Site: brandenburg
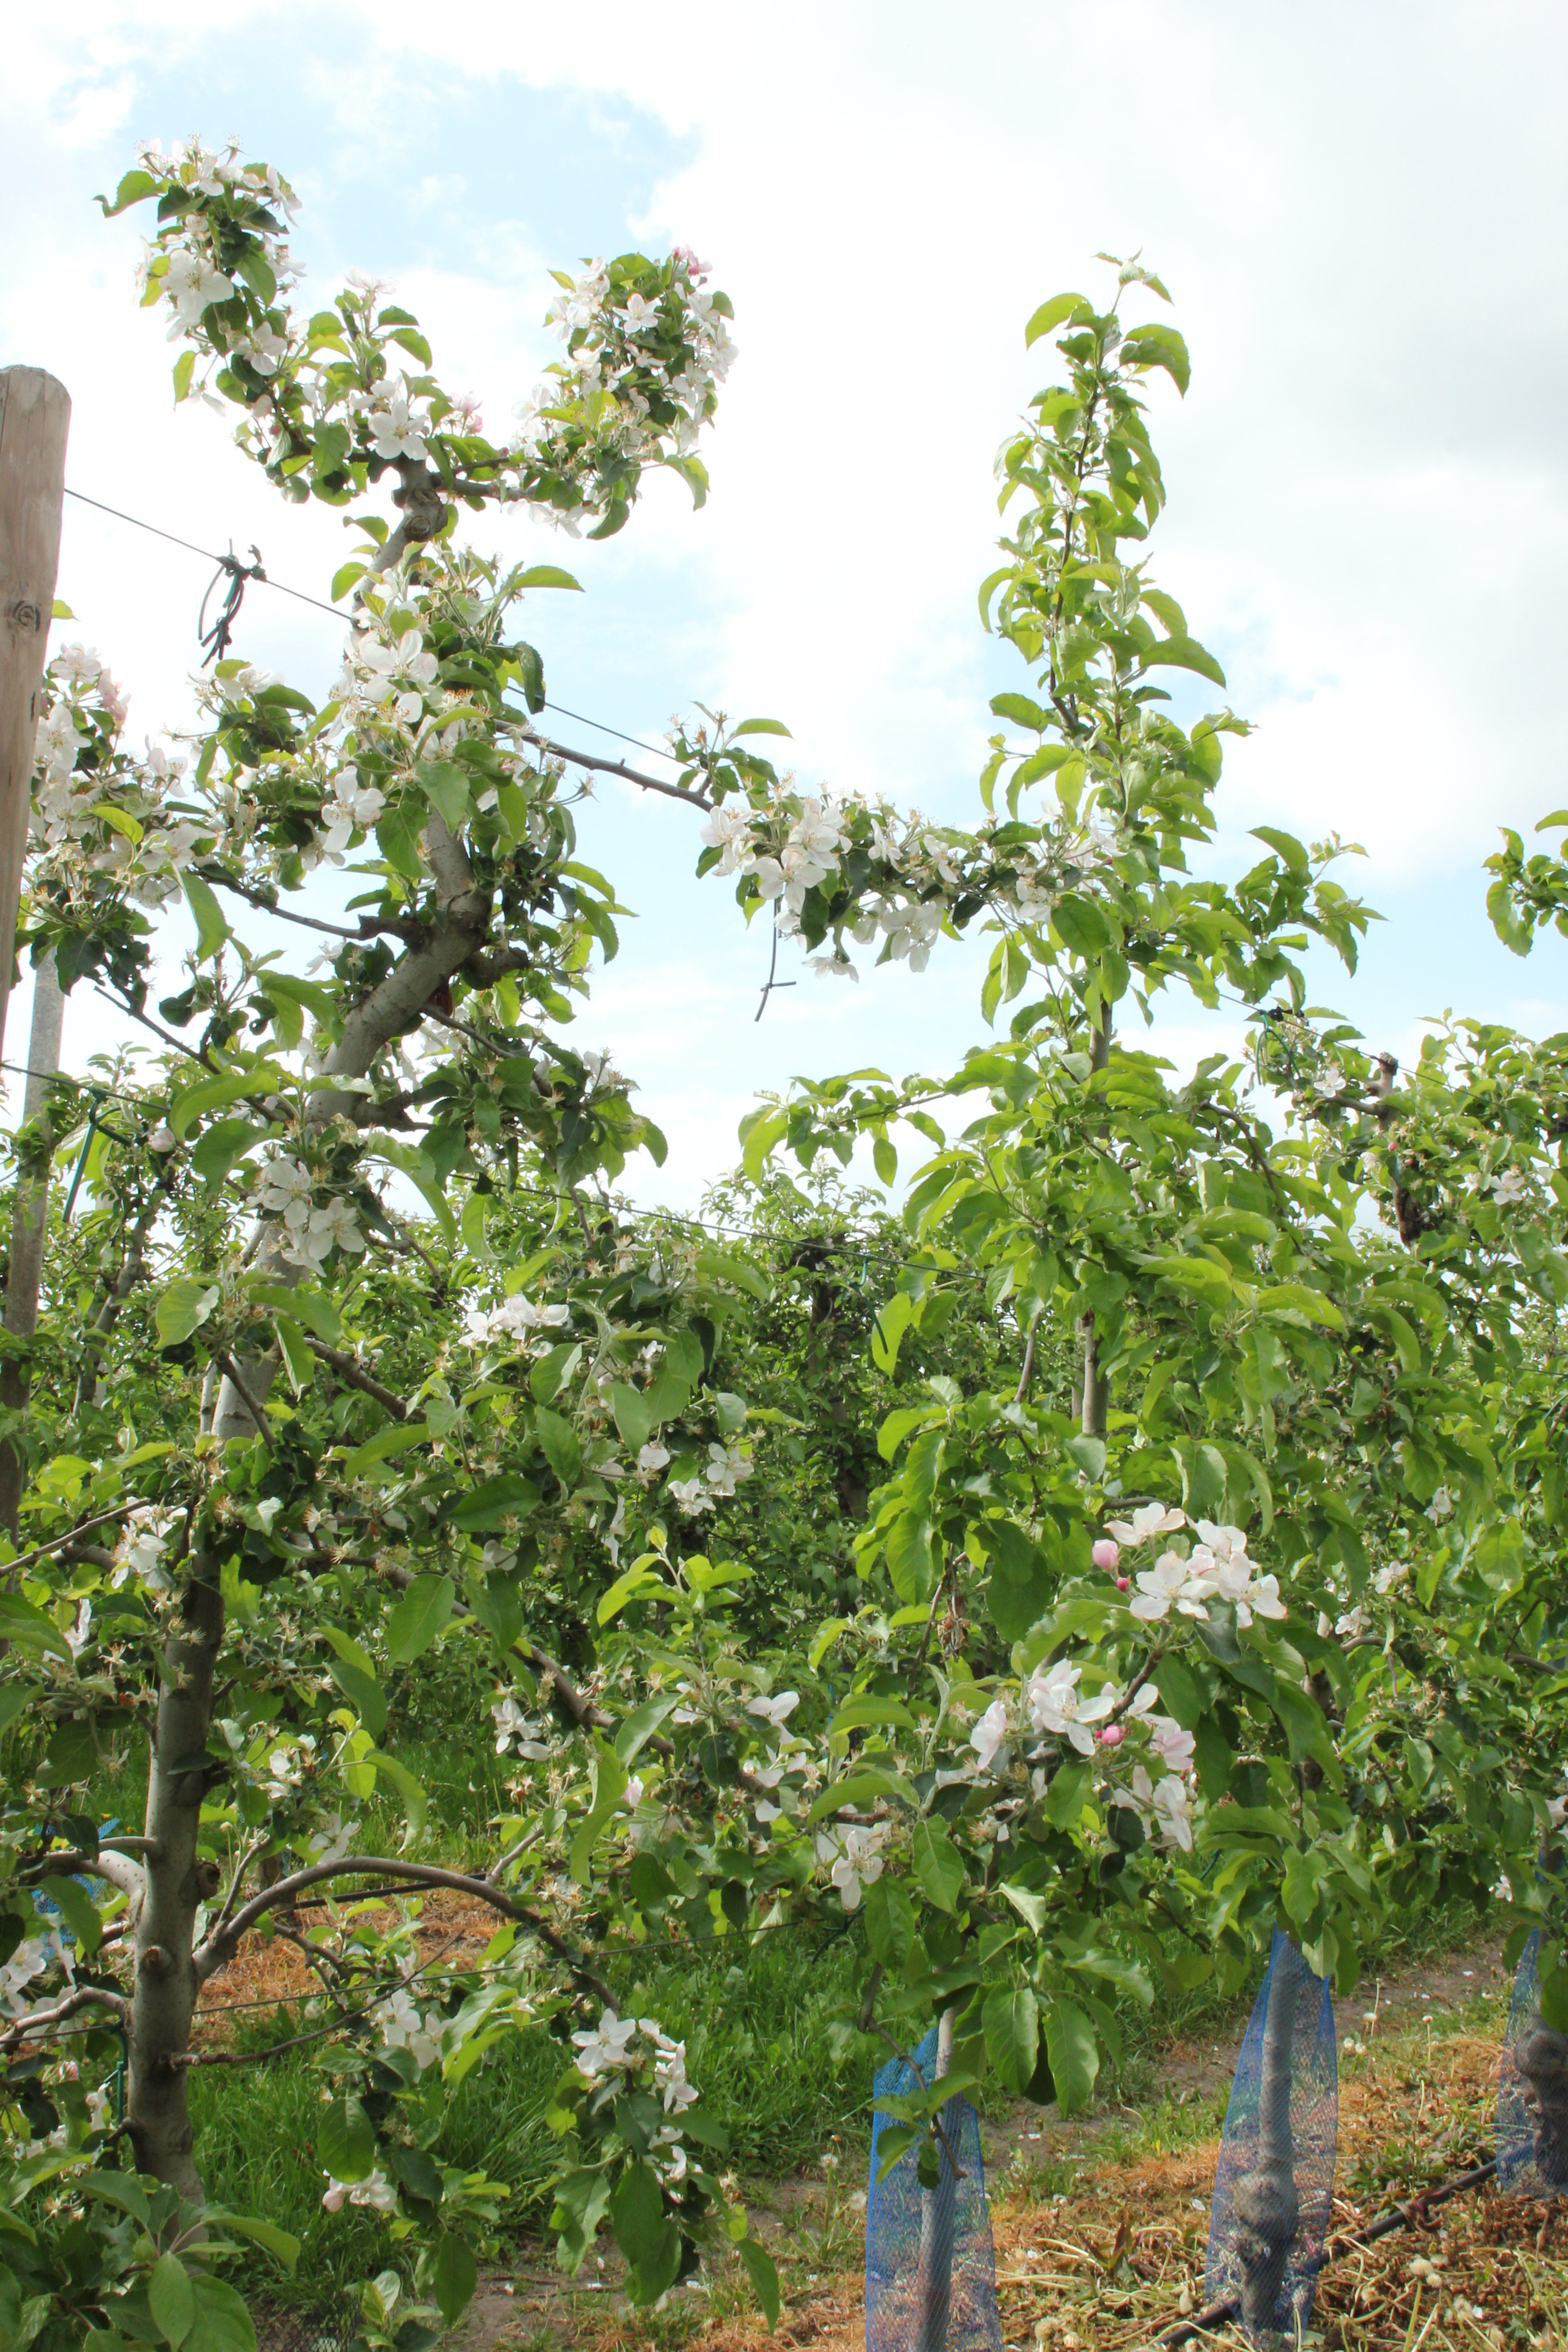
Growth stage (BBCH 67): Flowering